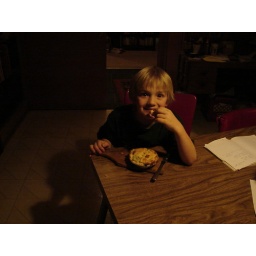
He invented the half chicken pot pie and half apple pie. A total meal in one dish.